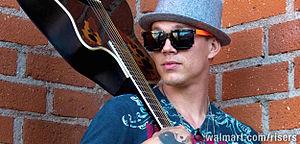
Christopher "Chris" Rene est un rappeur et chanteur américain, issu de la première saison du télé-crochet américain The X Factor, dont il finit troisième derrière Melanie Amaro et Josh Krajcik.